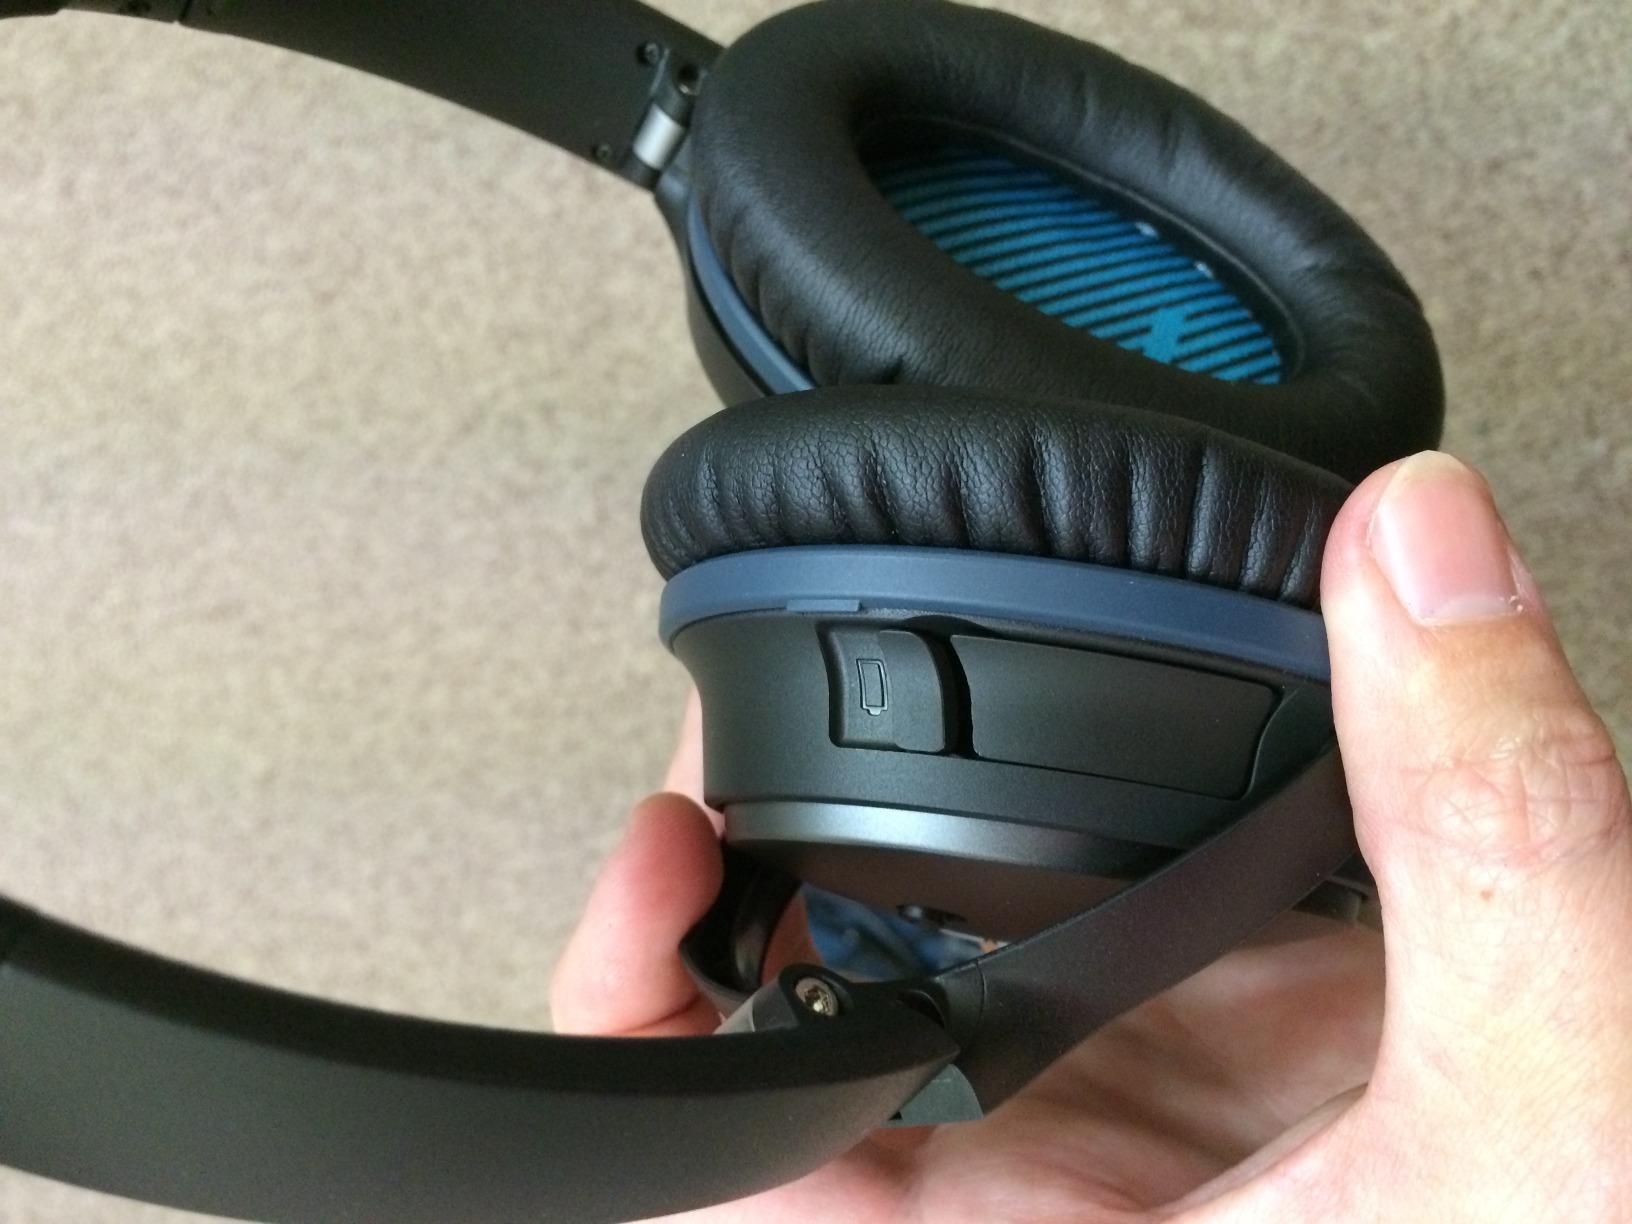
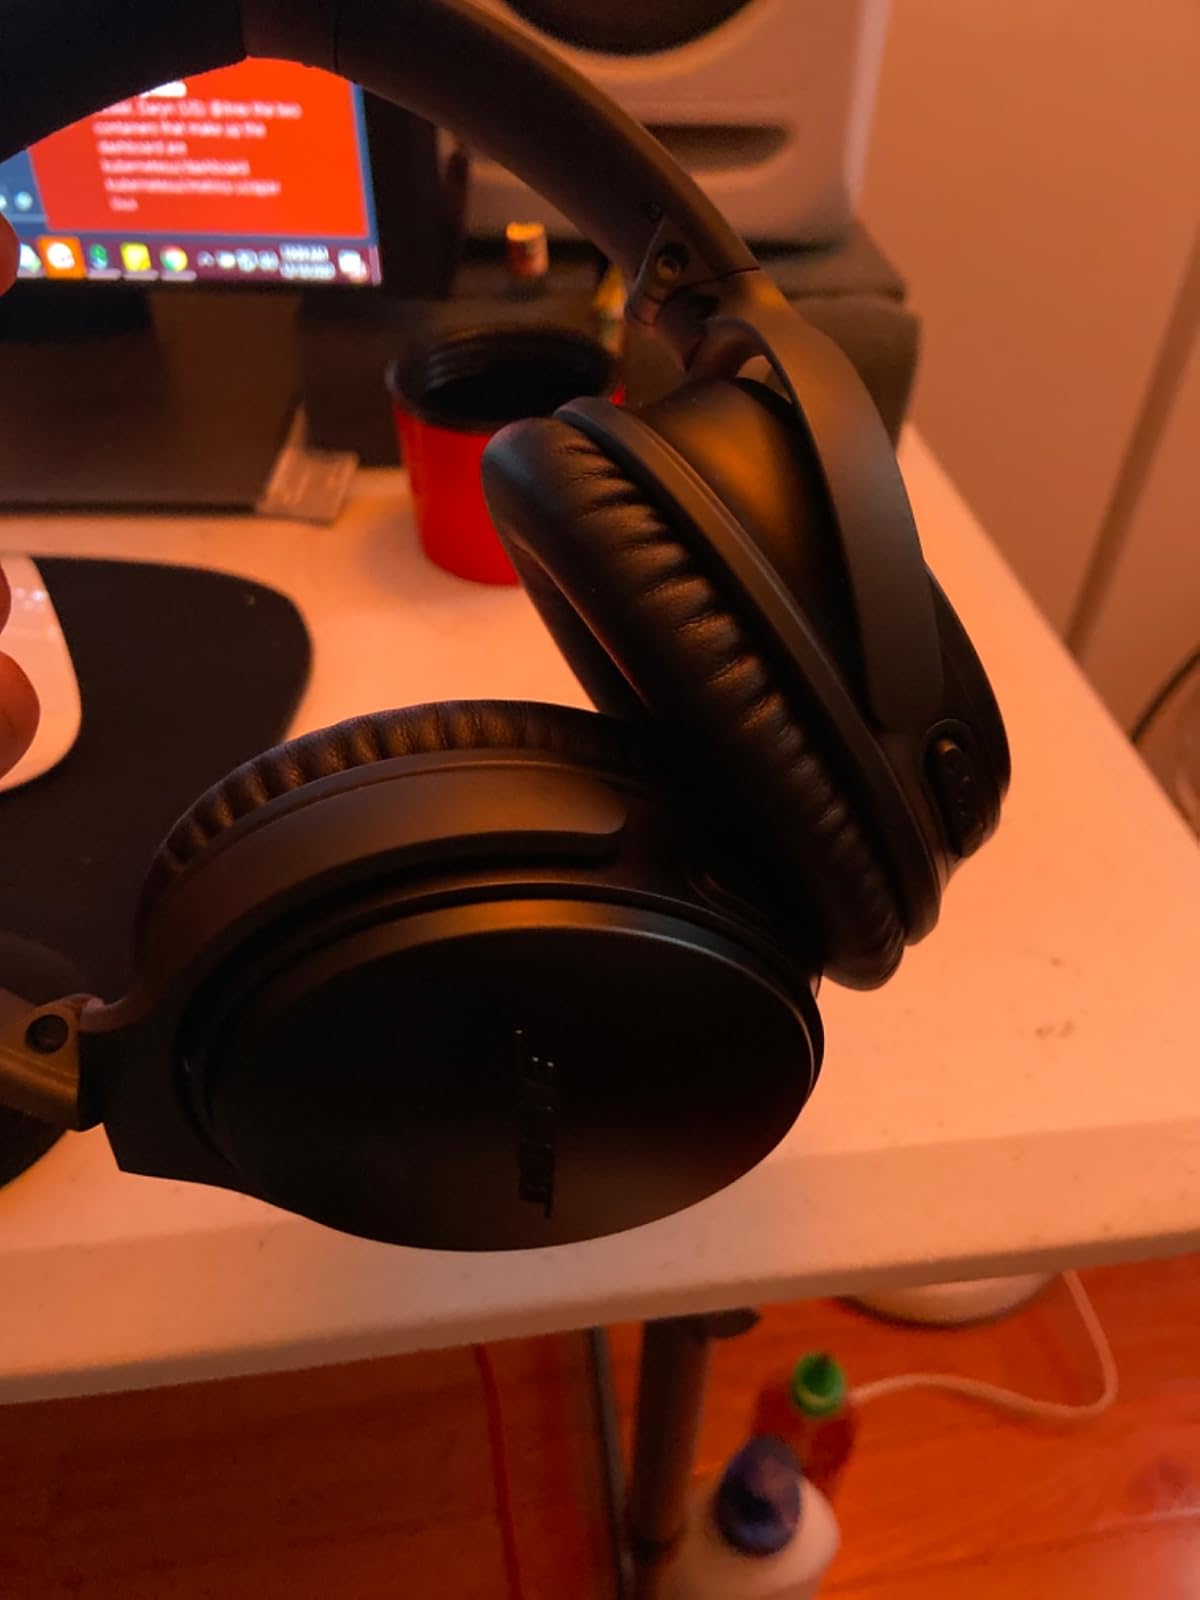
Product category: headphones
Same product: no